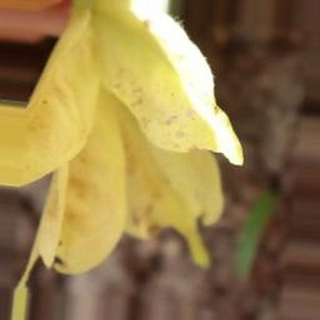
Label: groundnut_nutrition_deficiency